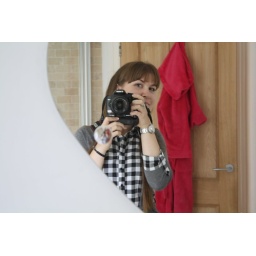
Not perfectly in focus but I think this reflection in my bathroom mirror captures my shyness!